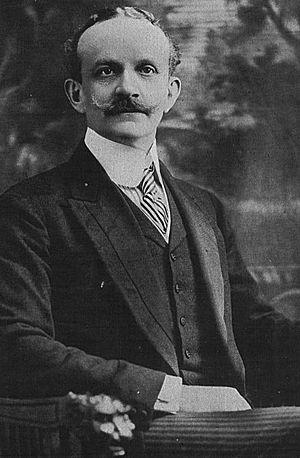
Le comte Johann Heinrich von Bernstorff est un diplomate allemand.
Le comte Albrecht von Bernstorff est un éminent diplomate allemand ayant résisté au nazisme. Appartenant aux membres les plus importants de la résistance dans le cadre du ministère des Affaires étrangères, il est l'une des principales figures de l'opposition libérale au nazisme.